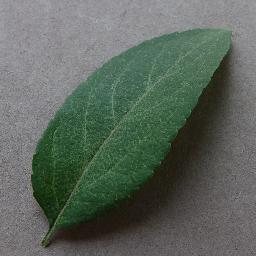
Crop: apple
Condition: healthy